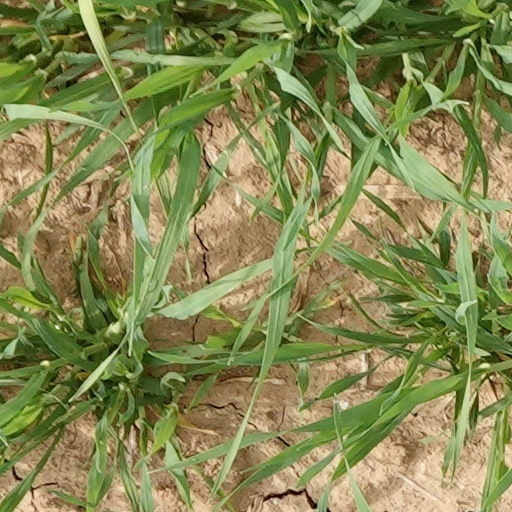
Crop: wheat